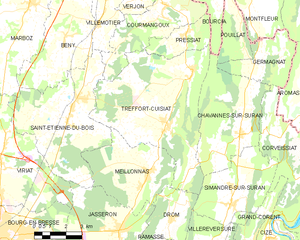
Carte des communes françaises: Treffort-Cuisiat